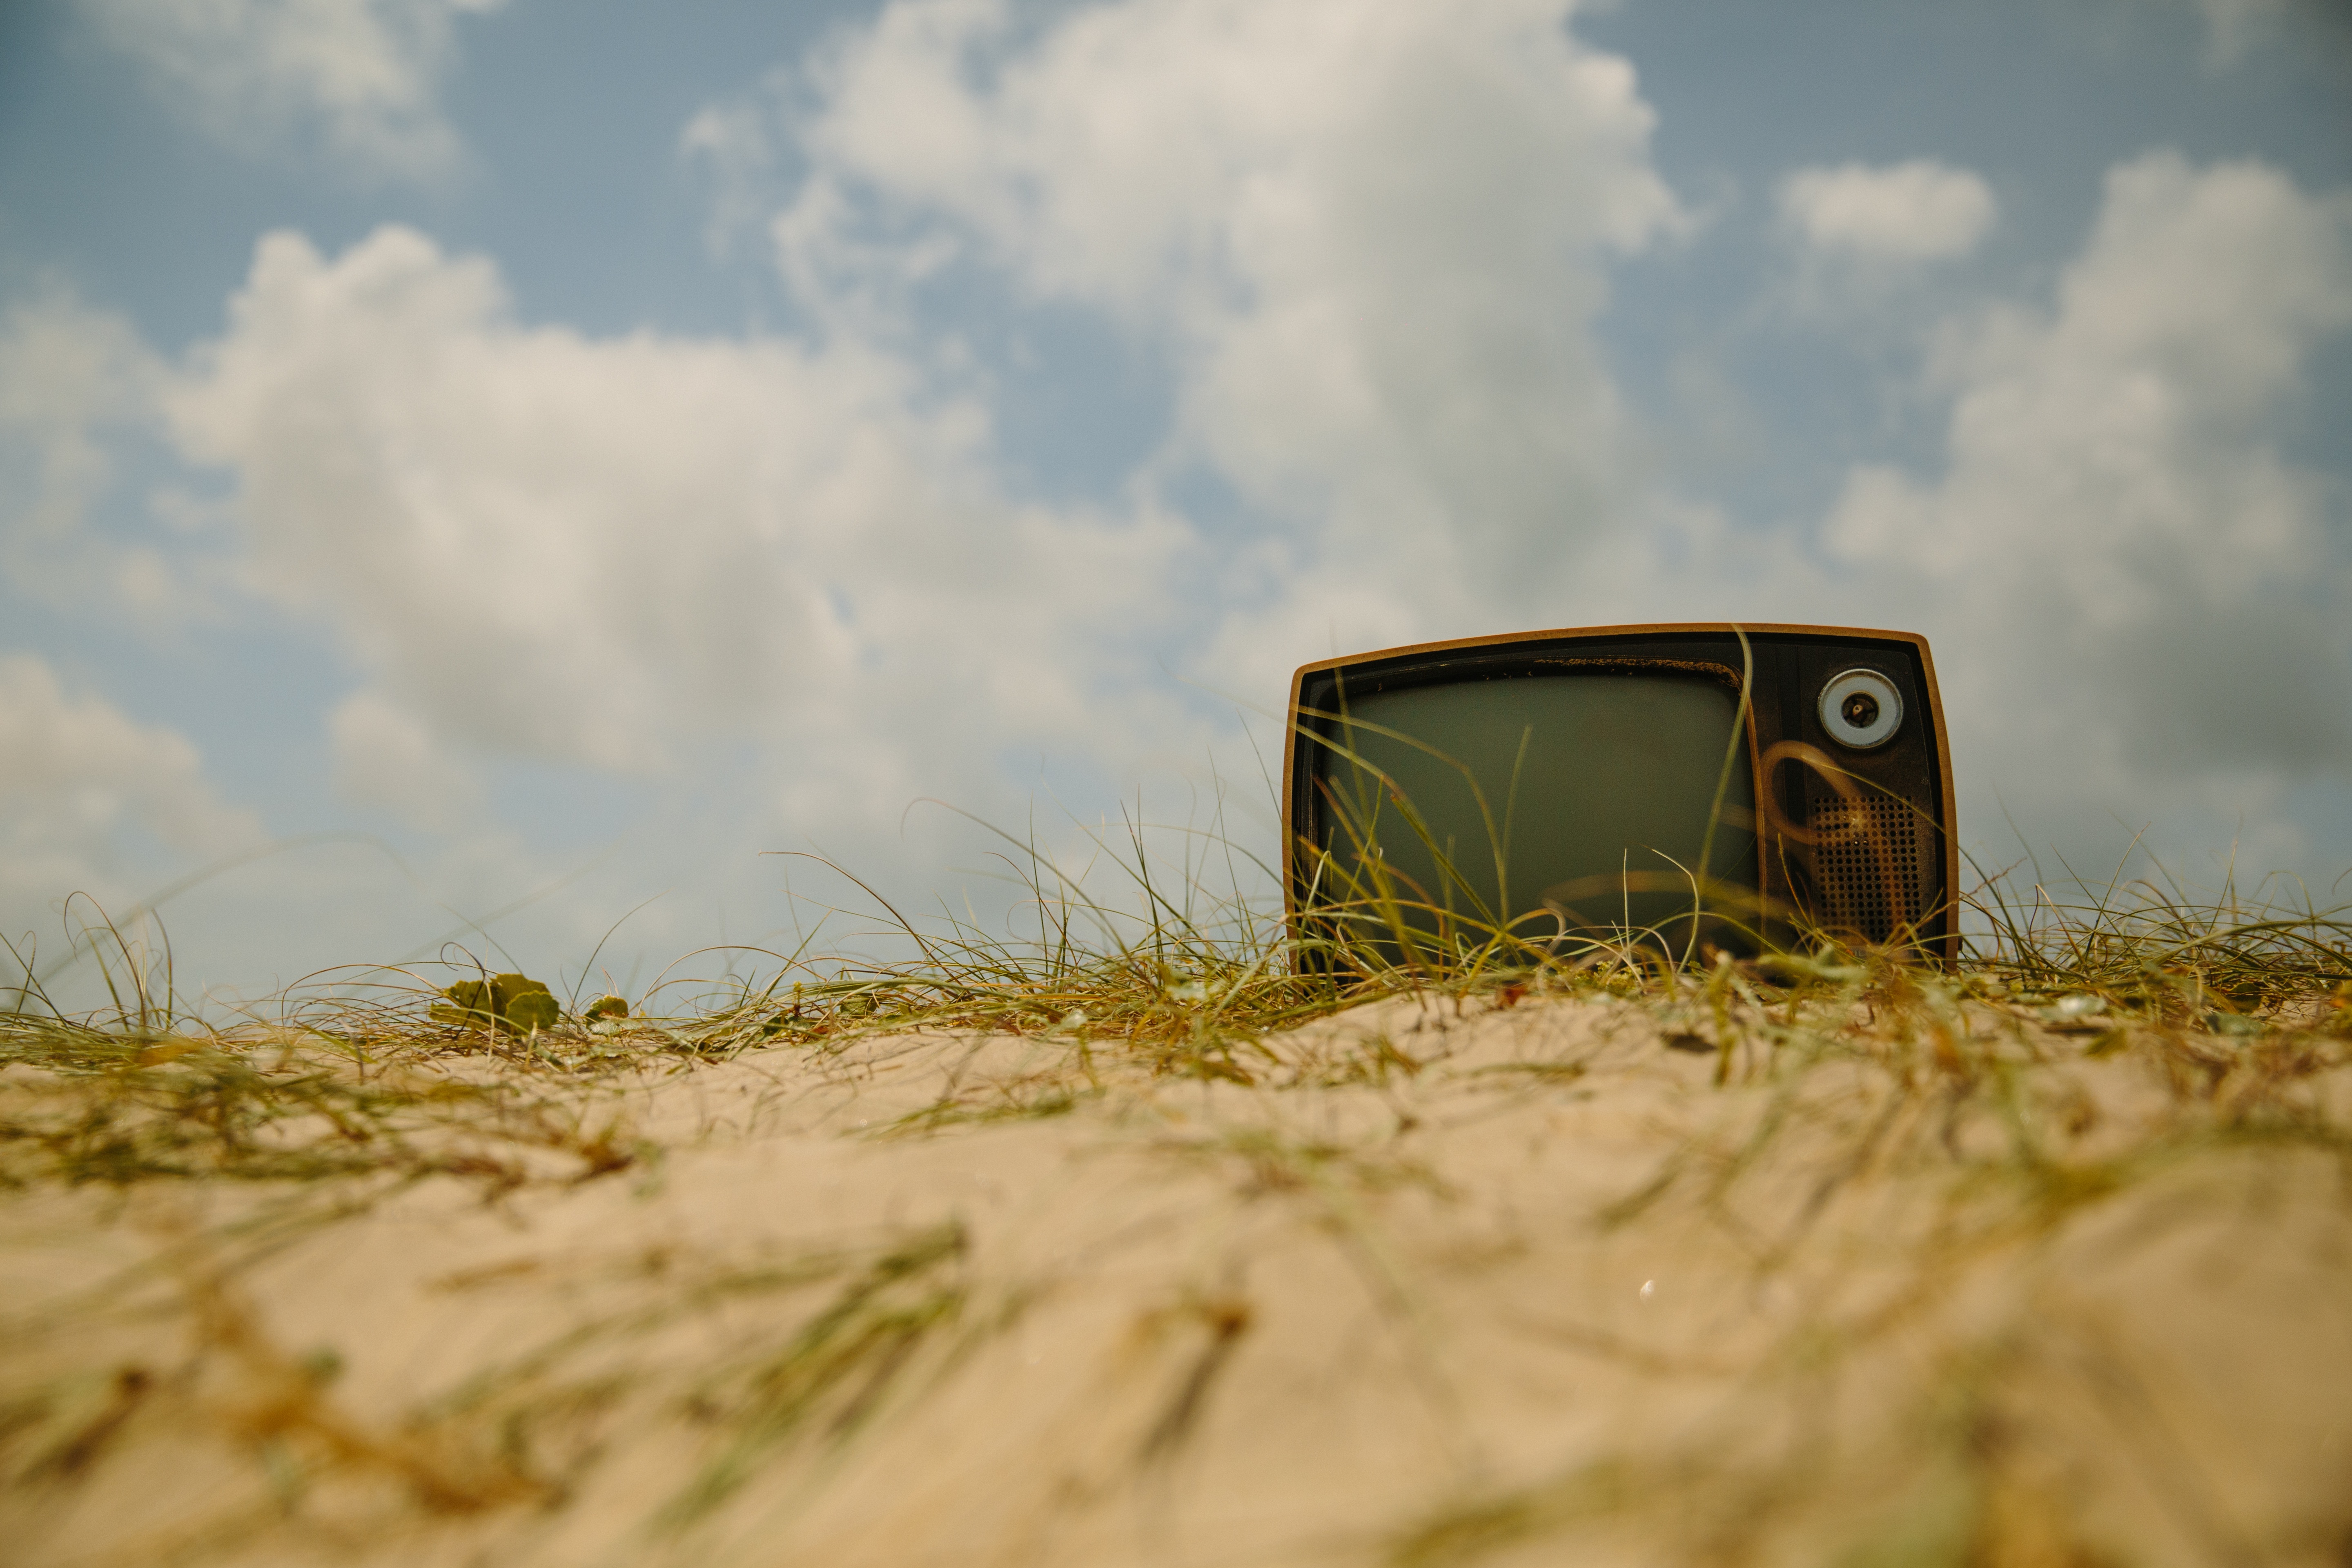
landscape, grass, sand, cloud, sky, field, morning, vehicle, television, tv, agriculture, material, habitat, rural area, natural environment, grass family